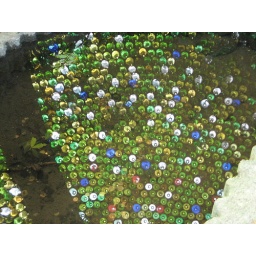
reflection of wine bottles in the pool inside the folly at Westonbury Mill water garden Herefordshire